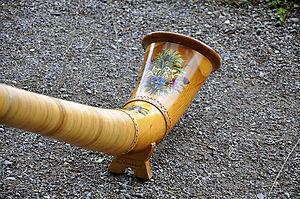
Le cor des Alpes est un instrument de musique à vent, en bois, de la famille des cuivres. Apparu au XIVᵉ siècle, il était utilisé initialement pour communiquer à distance en montagne. On le trouve surtout en Suisse, mais aussi en Autriche, en Allemagne, en France, en Pologne, en Ukraine et en Roumanie.